Sonnet

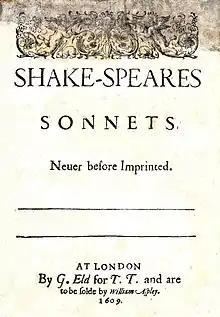
The title page of the first edition of Shakespeare's "Sonnets"

Shakespeare's sequence of 154 sonnets departs from the norm in addressing more than one person in its course, male as well as female. In addition, other sonnets by him were incorporated into some of his plays. Another exception at this time was the form used in Edmund Spenser's "Amoretti", which has the interlaced rhyme scheme formula_16. And soon after, in the following century, John Donne adapted the emerging Baroque style to the new subject matter of his series of "Holy Sonnets".